Ordonnac

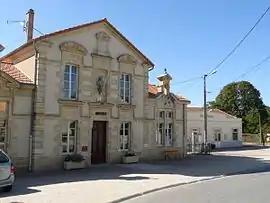
The town hall in Ordonnac

Ordonnac is a commune in the Gironde department in Nouvelle-Aquitaine, southwestern France.